Olusegun Obasanjo

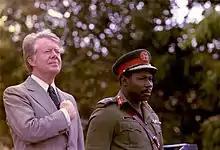
U.S. President Jimmy Carter with Obasanjo on the former's state visit to Nigeria in 1978

Obasanjo was eager to establish Nigeria as a prominent leader in Africa and under his tenure its influence in the continent increased. He revived Gowon's plan to hold the second World Black and African Festival of Arts and Culture in Nigeria; it took place in Lagos in February 1977, although domestic critics argued that it was too expensive. Obasanjo gave low priority to the Economic Community of West African States (ECOWAS) and angered many of its Francophone members after insisting that, as the largest financial contributor to the organisation, Nigeria should host the organisation's headquarters in Lagos. Relations with nearby Ghana also declined; in 1979, Nigeria cut off oil supplies to the country to protest the execution of political opponents by Jerry Rawlings' new military junta.